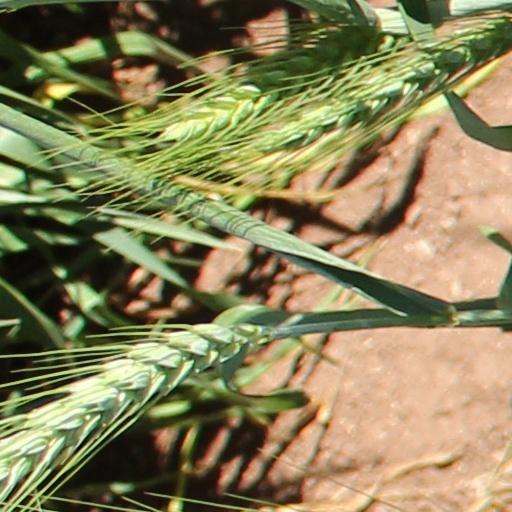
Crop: wheat